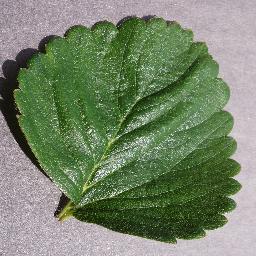
Label: Strawberry___healthy